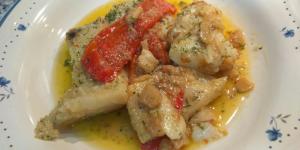
ventresca de bacalao al pilpil